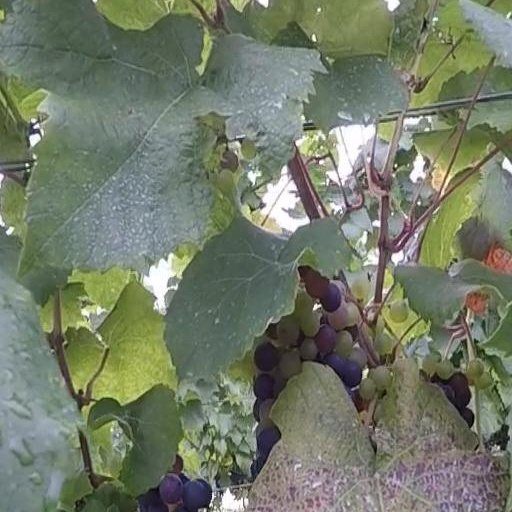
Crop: grape